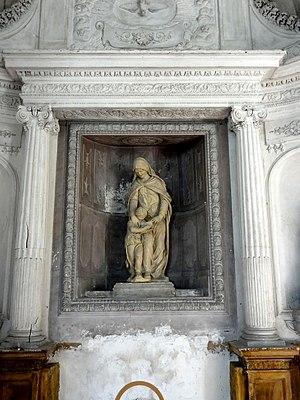
Bas-côté sud, 2e chapelle, autel de Sainte Anne, 1672.
L'église Saint-Martin est une église catholique paroissiale située à Mareil-en-France, en France. De l'extérieur, seuls le clocher et la façade occidentale du milieu du XIXᵉ siècle sont visibles depuis le domaine public, et dénués d'intérêt. Tout le reste de l'église a été édifié pendant une unique campagne de construction au début du dernier quart du XVIᵉ siècle, et séduit par l'homogénéité et la qualité de son architecture Renaissance. L'ordonnancement et la sculpture monumentale portent la signature artistique du maître-maçon Nicolas de Saint-Michel, de Luzarches, et montrent une ressemblance frappante avec l'église Saint-Martin d'Attainville. À l'instar de toutes les autres églises bâties par le même architecte, le voûtement d'ogives et la disposition générale sont hérités de l'architecture gothique, mais si l'on ne regarde que les supports, l'on pourrait se croire dans un édifice antique. Ce qui distingue l'église de Mareil-en-France est son plan exceptionnel avec déambulatoire complet, sans chapelles rayonnantes, mais avec une enfilade de chapelles peu profondes tout autour de l'église, grâce à des contreforts tournés vers l'intérieur.